Pakistan–Russia relations

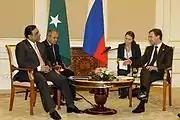
Dmitry Medvedev (right) meeting Asif Zardari (left) in 2010.

In 1997, Prime Minister Nawaz Sharif attempted to warm relations with Russia after sending farewell messages to Russian Federation. In 1998, although Russia congratulated India for conducting second nuclear tests, (see "Pokhran-II"), Russia did not immediately criticize Pakistan for performing its nuclear tests (see "Chagai-I" and "Chagai-II") by the weekend of May 1998. In April 1999, Prime Minister Nawaz Sharif paid an important state visit to Kremlin, this was the first trip to Moscow paid by a Pakistani Prime Minister in 25 years, but no breakthrough was made. In 1999, Russia welcomed Pakistan and India for making a breakthrough in their relations with the Lahore Declaration but vehemently criticized Pakistan for holding it responsible for the outbreak of Indo-Pakistani War of 1999. Meanwhile, Russia played a major role in ending the war but remained hostile towards Pakistan.